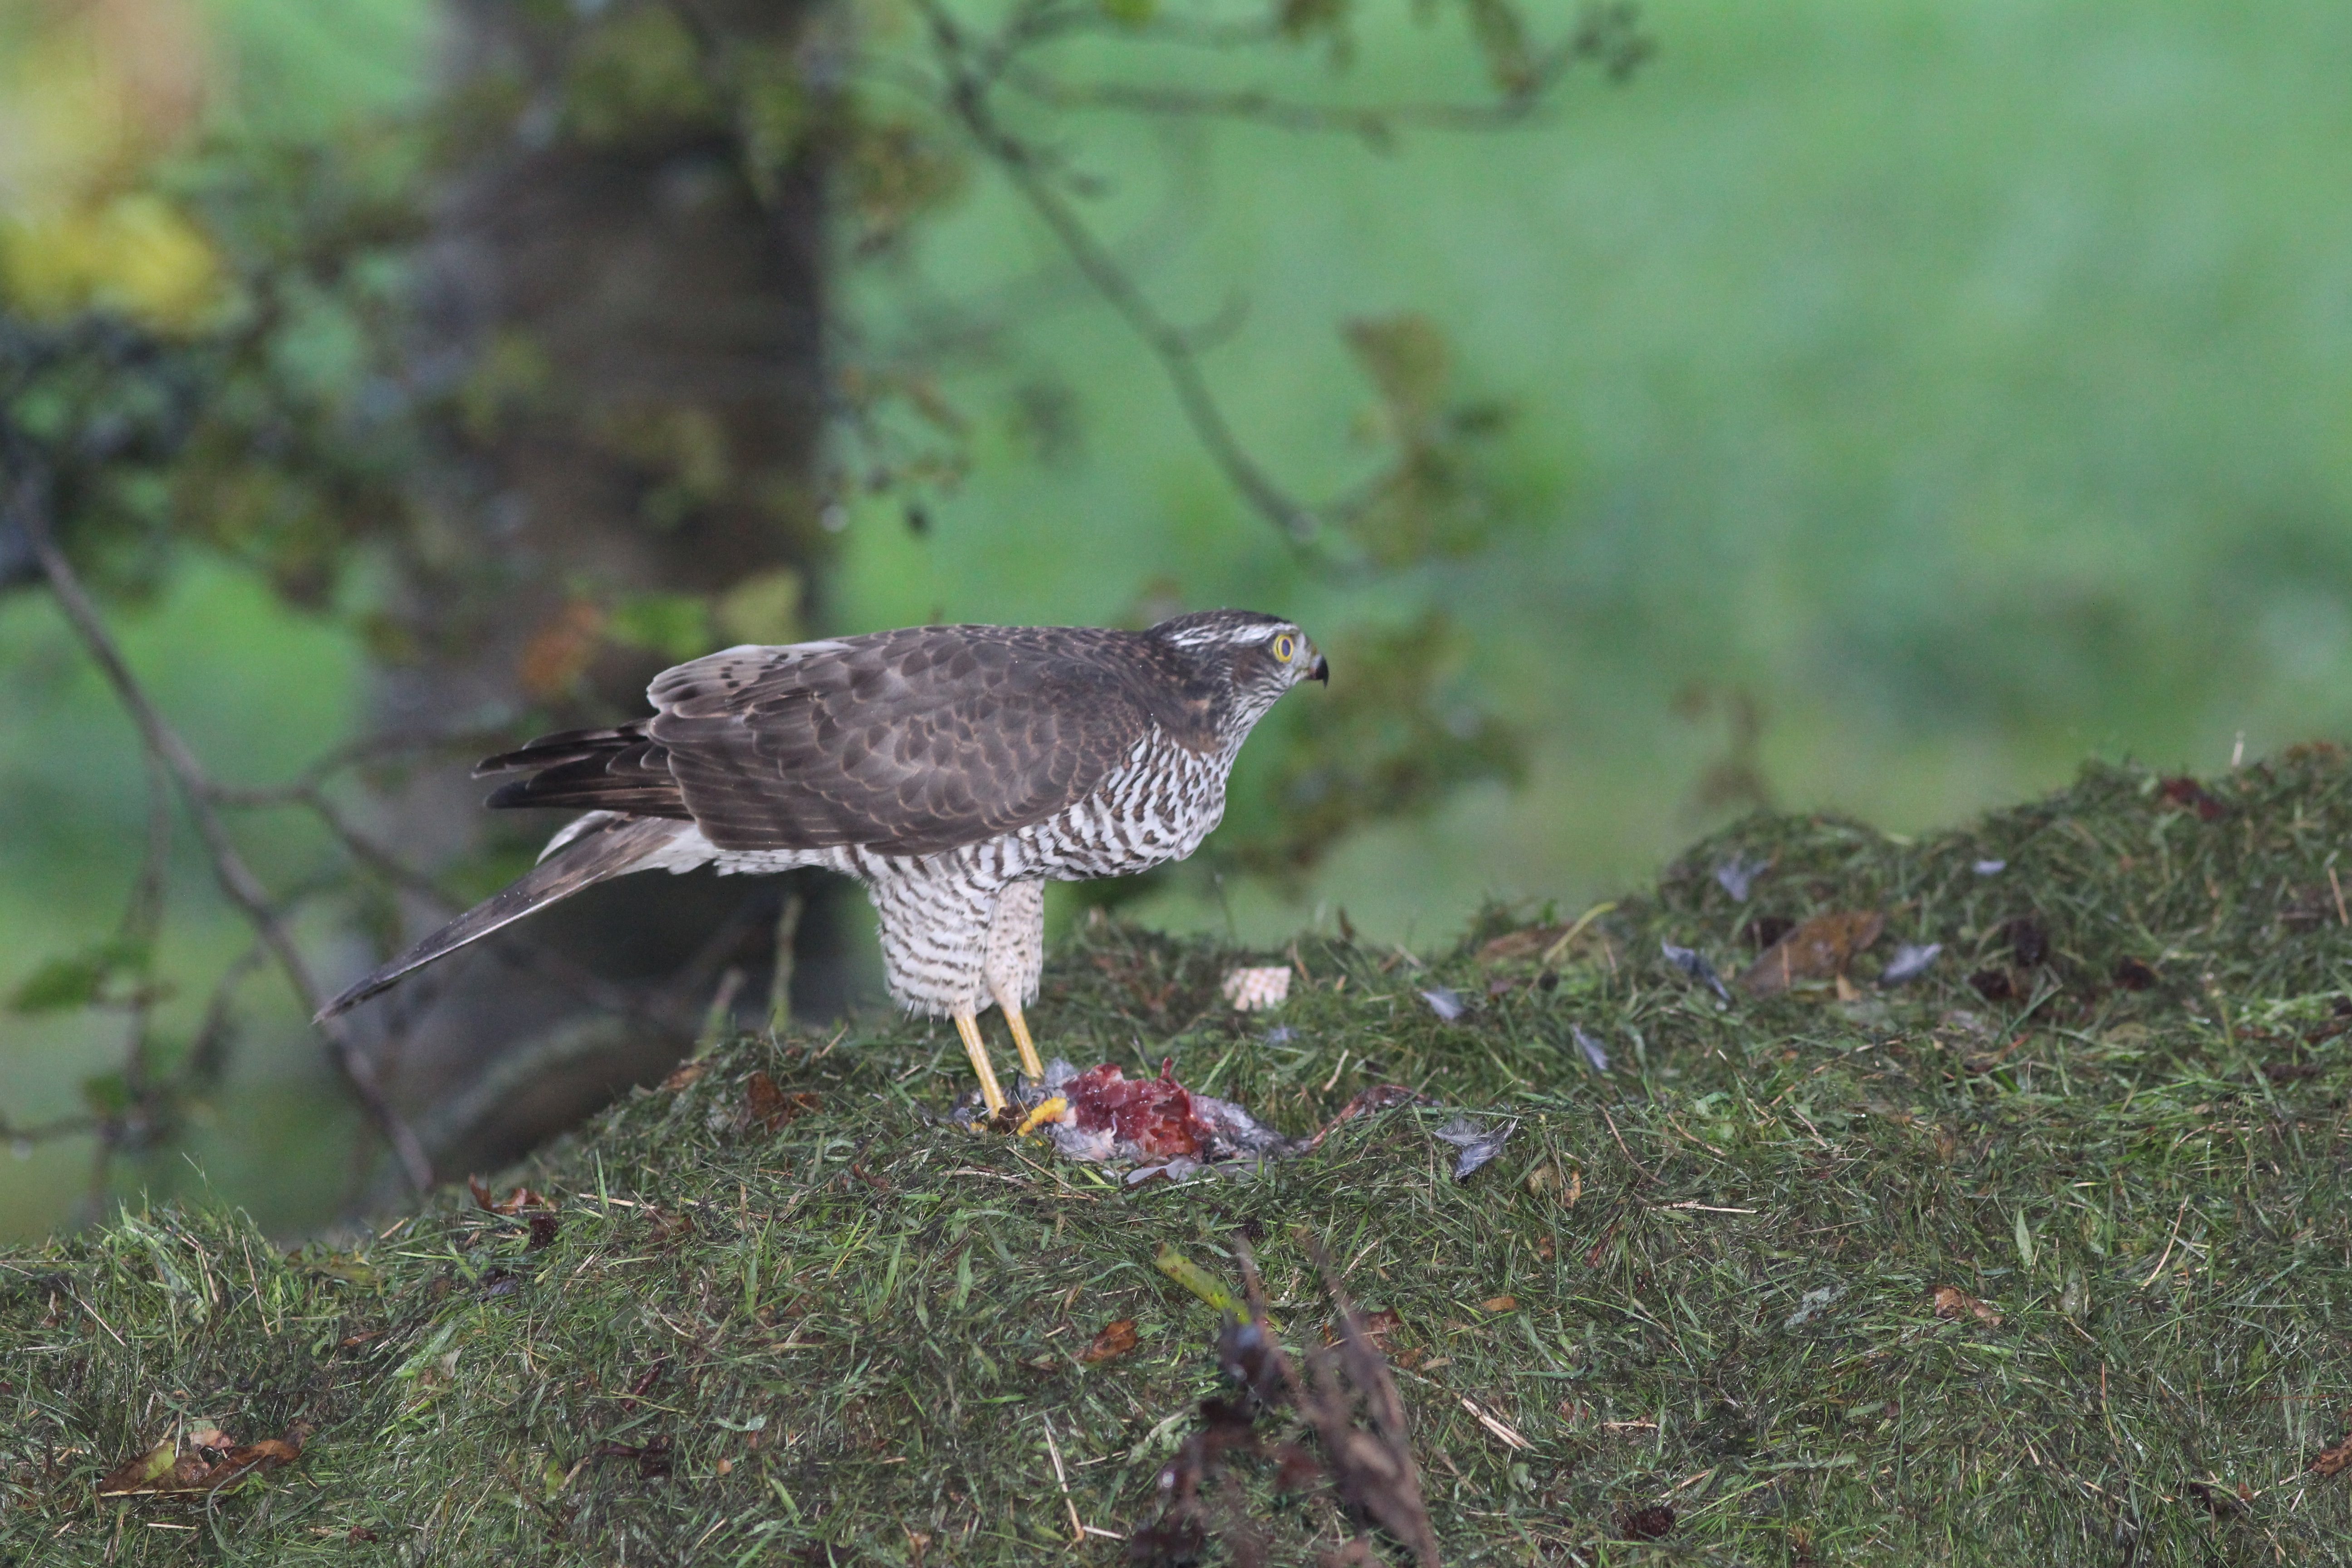
nature, bird, wildlife, beak, eagle, predator, hawk, fauna, bird of prey, eye, vertebrate, prey, common buzzard, valk, perching bird